Porta Posnania

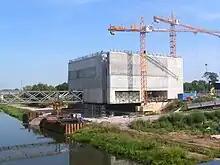
Porta Posnania in construction, August 2012

The main interactive exhibition of Porta Posnania presenting the history of Tumski Island, the oldest part of the city and it consists of multimedia installations, screens, various layouts and small interactive rooms for children. The exposition is divided into four thematic halls: Castle, Water, Gold and Stained Glass. It covers the period from the foundation of the castle in the 10th century to the present day. Audioguides are available in English, German, French, Spanish, Czech, Russian, and Ukrainian, with three specially designed audiotour routes - one for individuals, one for groups, and one for families. The exhibition is adapted for visitors with disabilities.